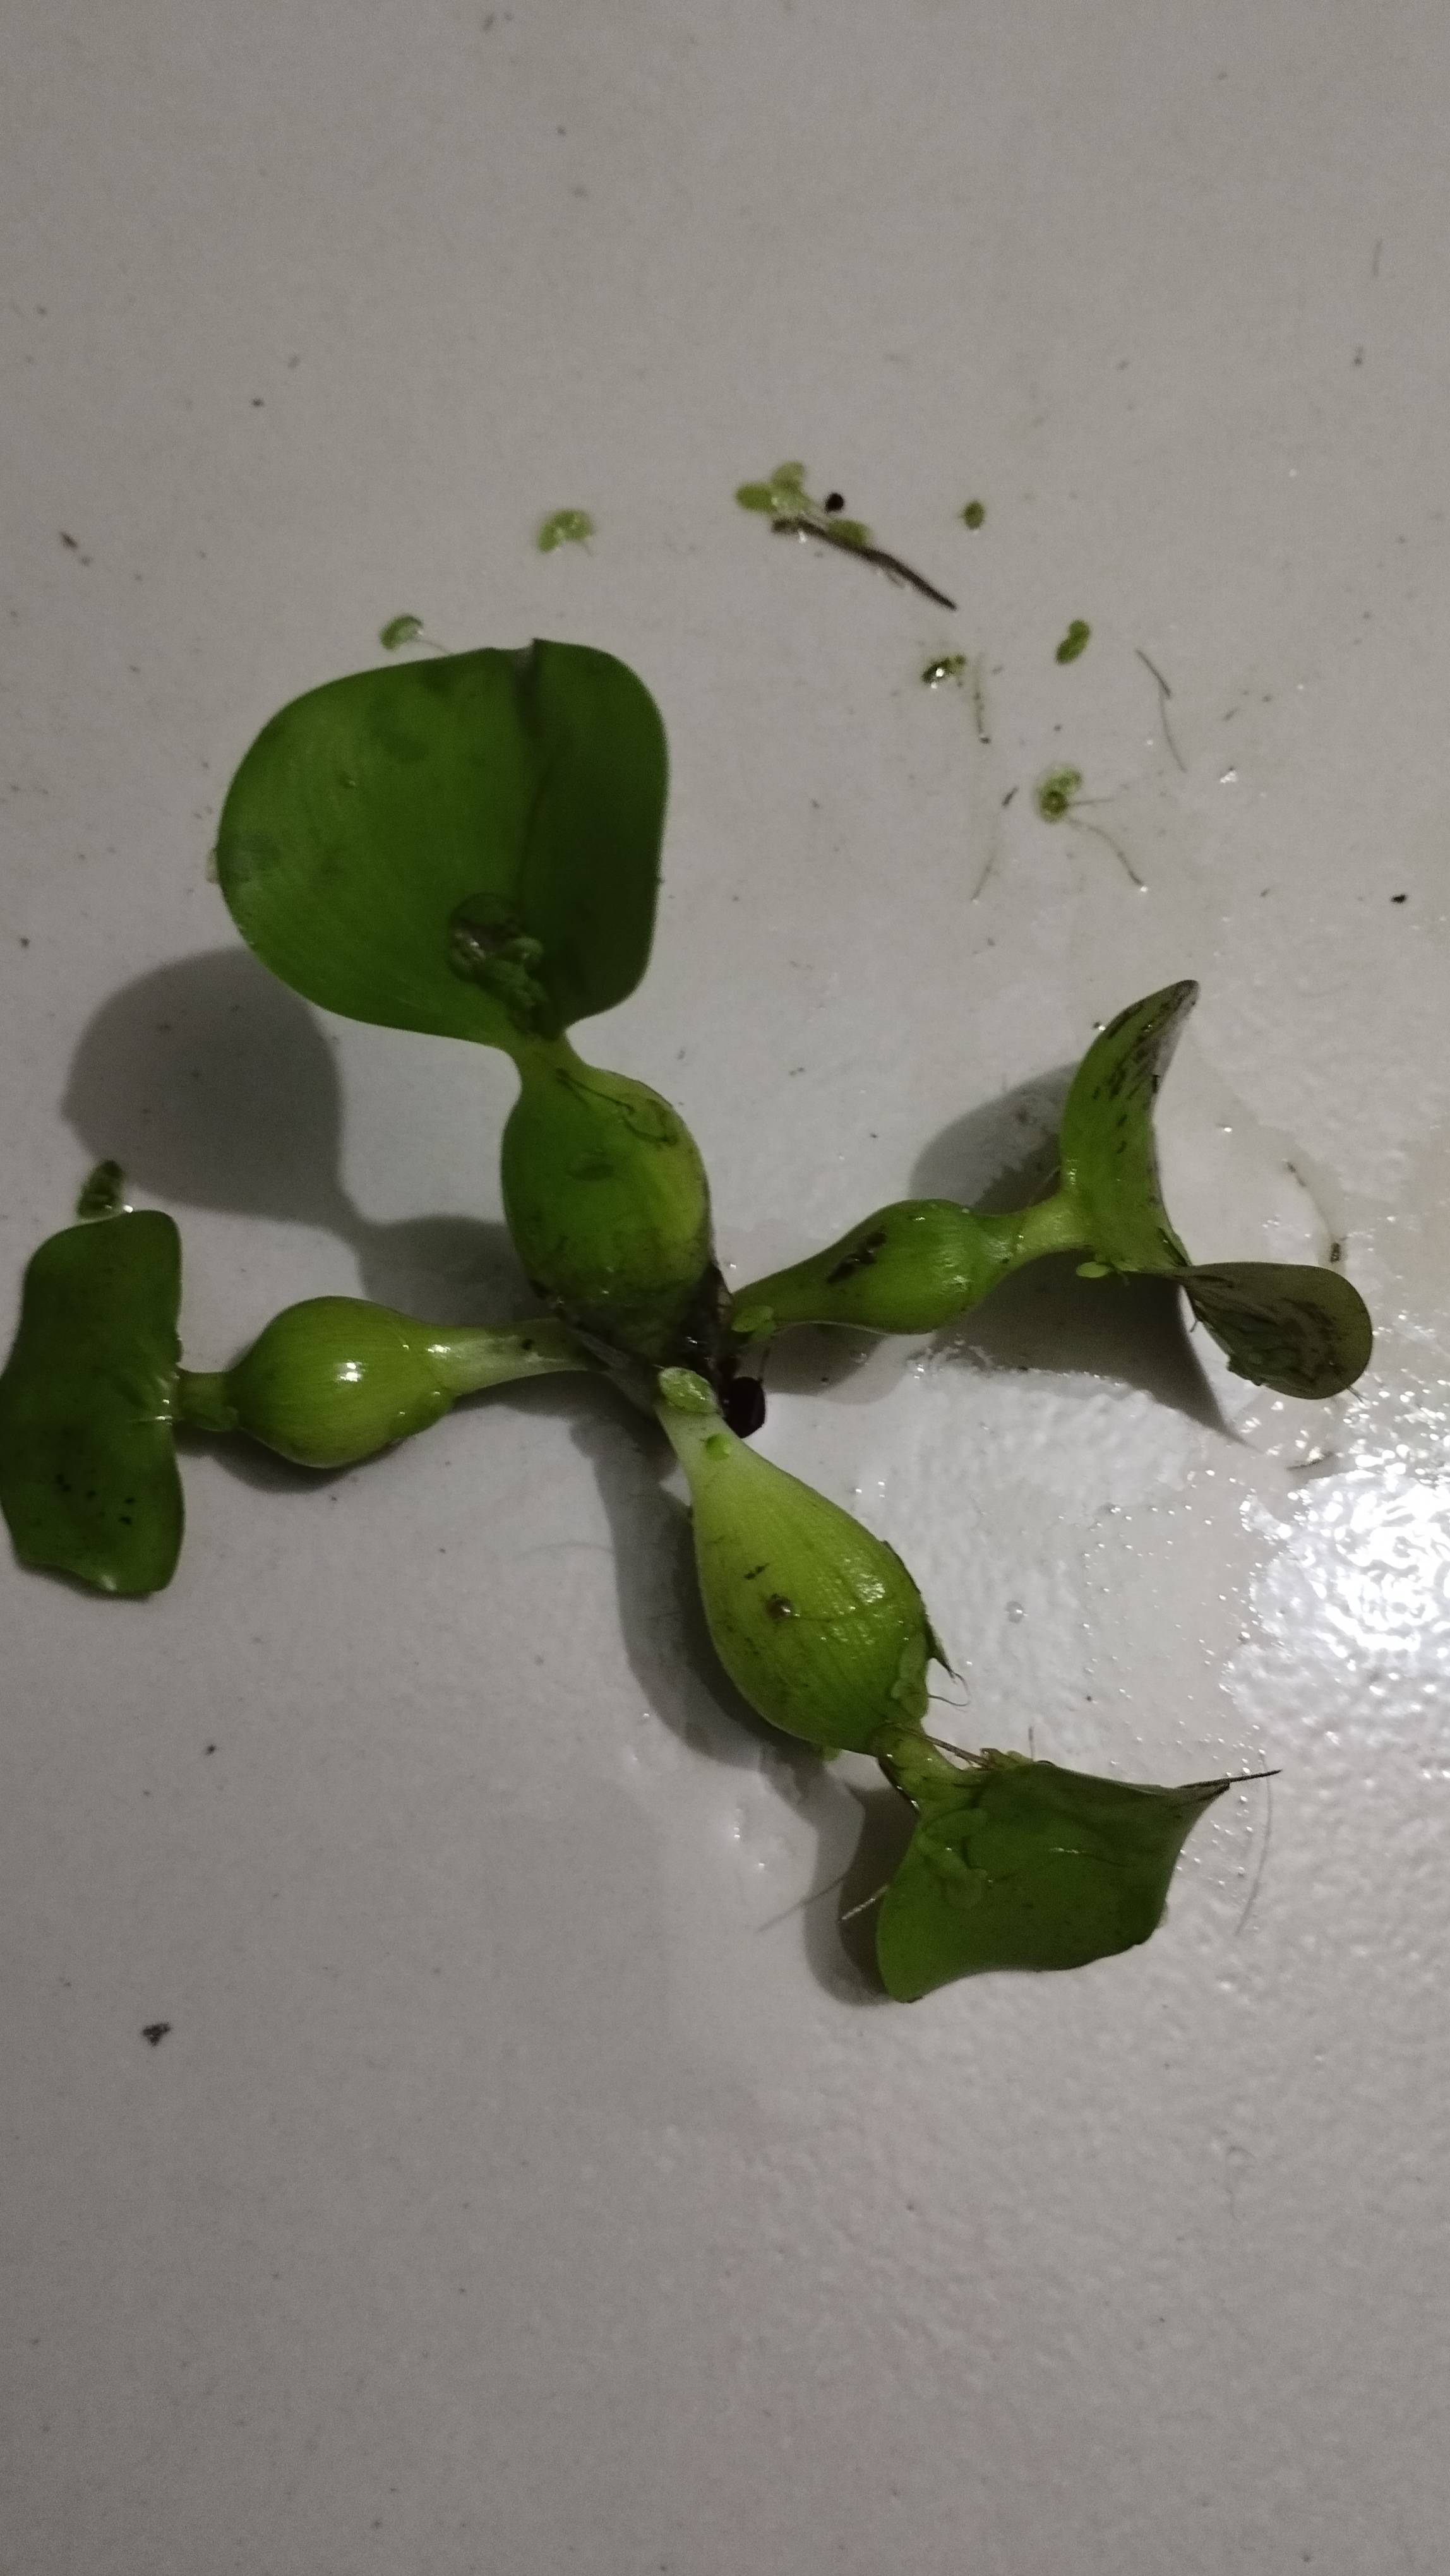
Species: Common Water Hyacinth (Eichornia crassipes)